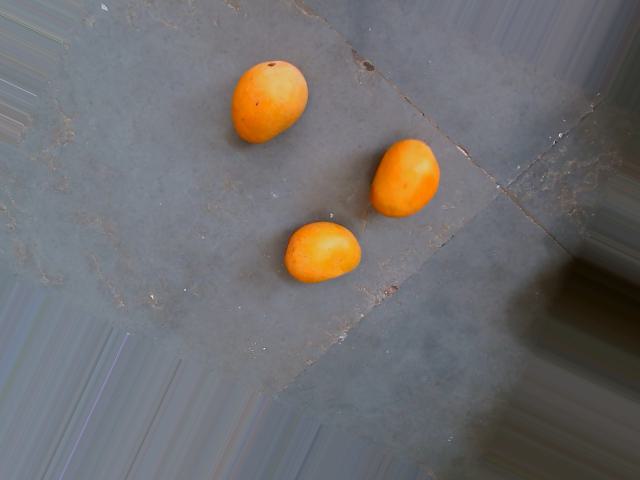
Label: Ripe_Mango